Crew of the Titanic

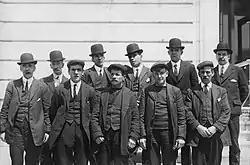
Surviving "Titanic" crew members after disembarking the "Carpathia" in New York City; First row, left to right: Ernest Archer, Frederick Fleet, Walter Perkis, George Symons, Frederick Clench. Second row, left to right: Arthur Bright, George Hogg, George Moore, Frank Osman, and Henry Etches

The engineers were responsible for keeping the engines, generators, and other mechanical equipment on the "Titanic" running. They were the highest paid members of the crew and had the education and technical expertise to operate, maintain, and repair the engineering plant.